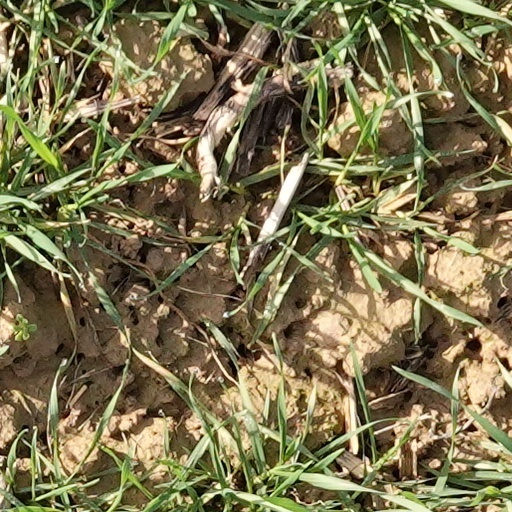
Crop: wheat